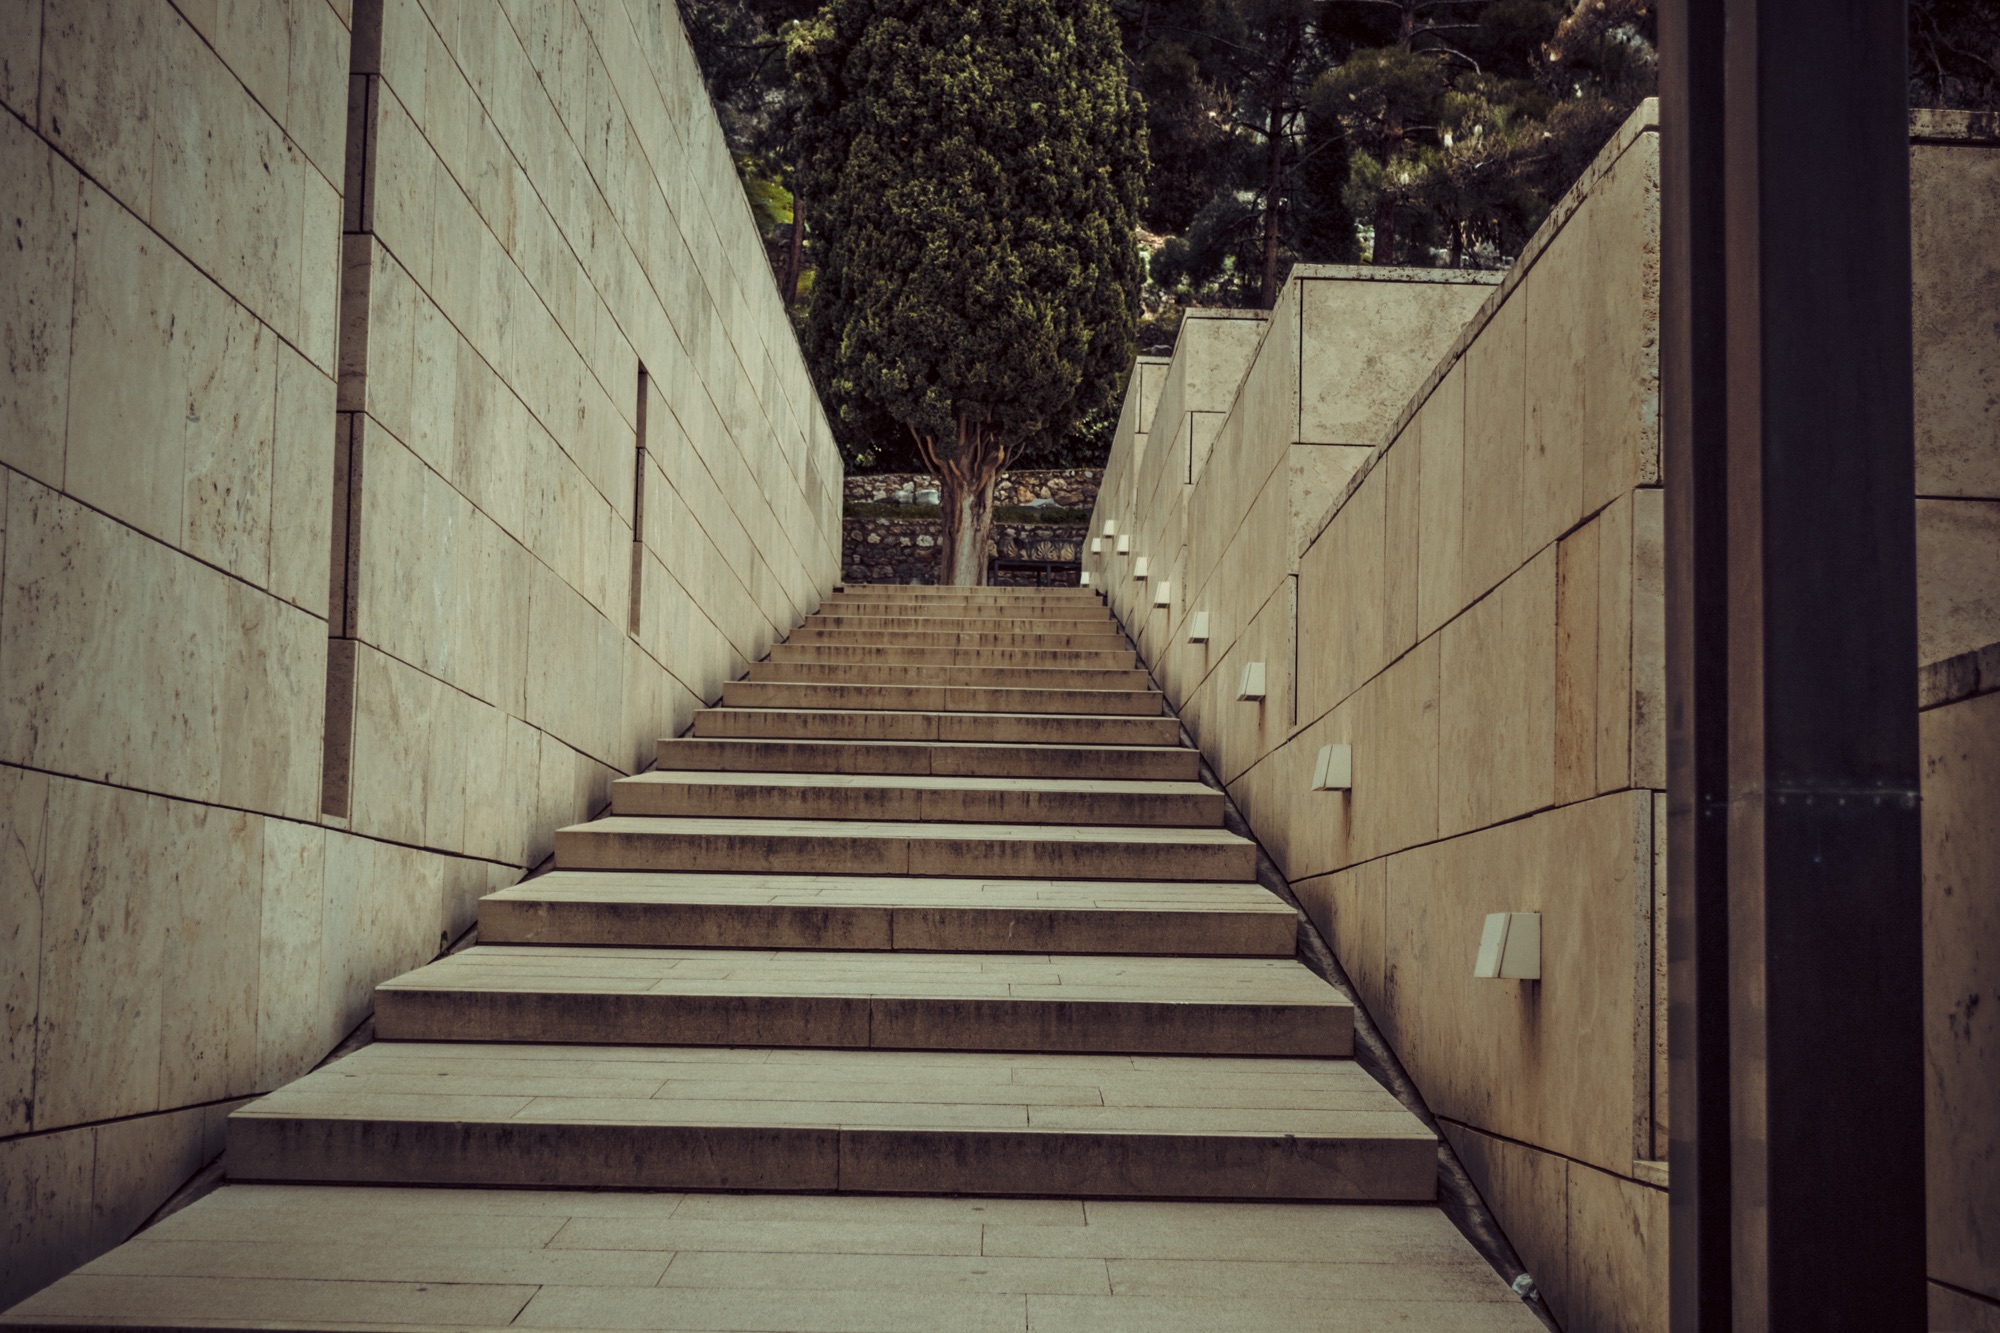
light, wood, road, bridge, street, line, monochrome, stairs, infrastructure, symmetry, shape